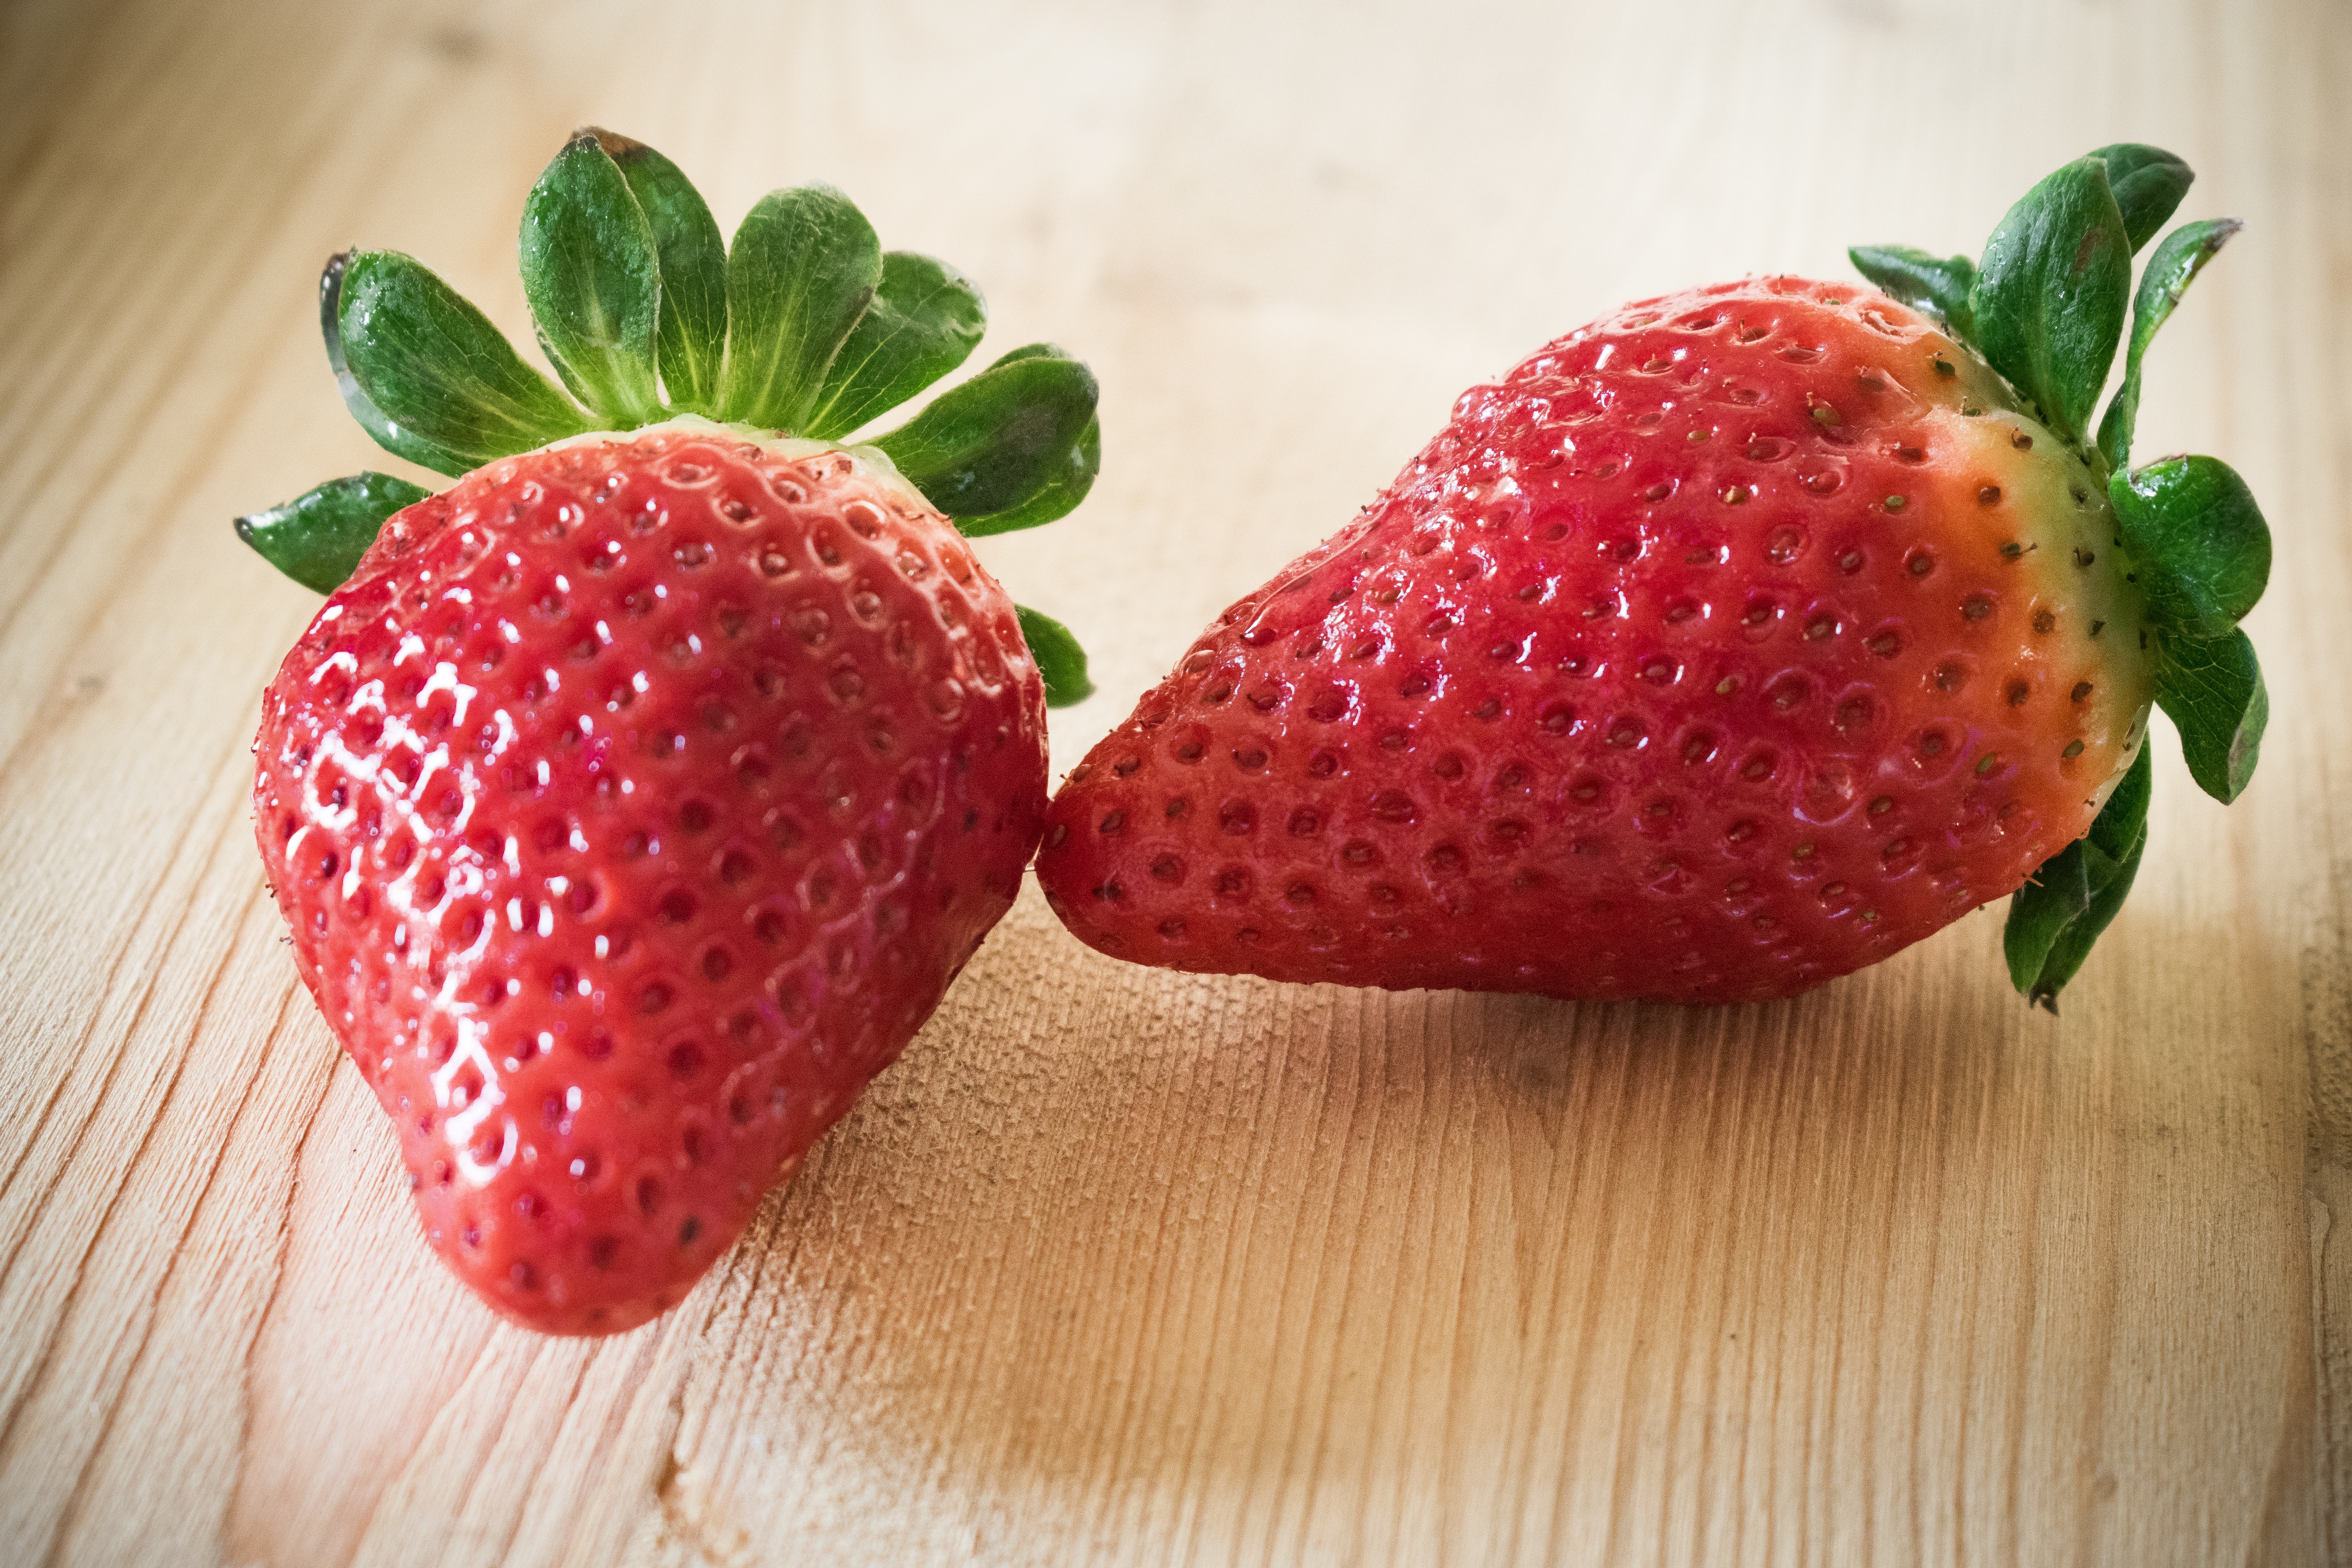
plant, raspberry, fruit, berry, sweet, orchard, summer, heart, food, red, produce, dessert, greenhouse, strawberry, strawberries, pact, frutti di bosco, fres n